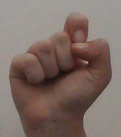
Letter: fa